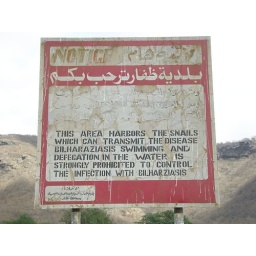
Don't swim or poop in the water here, you'll get sick. We saw this sign in a few places.